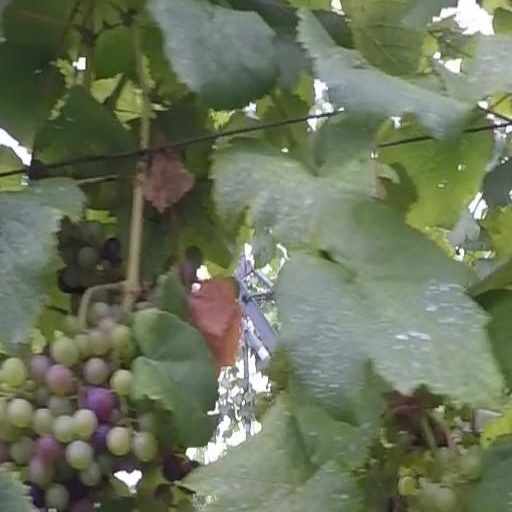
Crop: grape